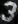
Number: 3